Ned Eckersley

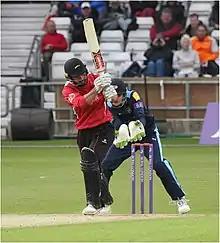
Eckersley in 2017

Edmund John Holden Eckersley (born 9 August 1989) is an English cricketer. He is a right-handed batsman and wicket-keeper. He was a core player of Leicestershire from 2011 to 2018. After his release from Leicestershire he signed for Durham